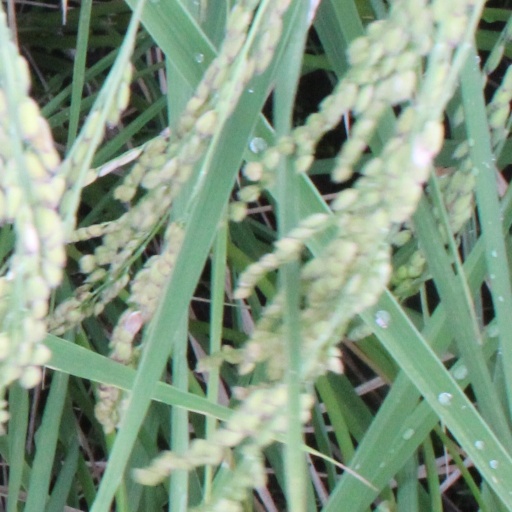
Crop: rice